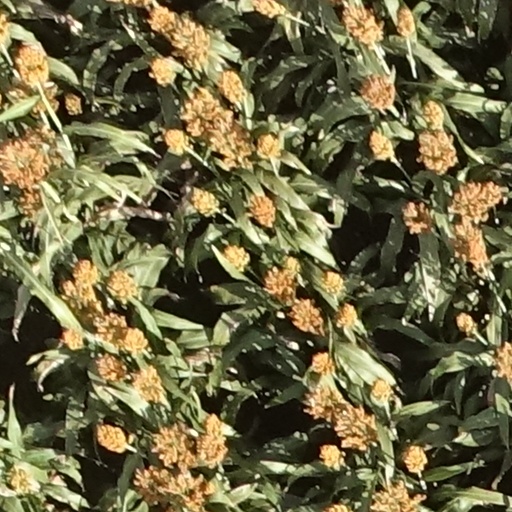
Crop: sorghum